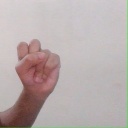
अक्षर: स